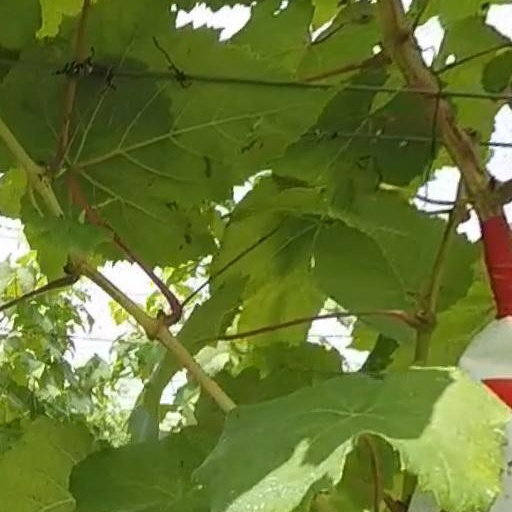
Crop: grape